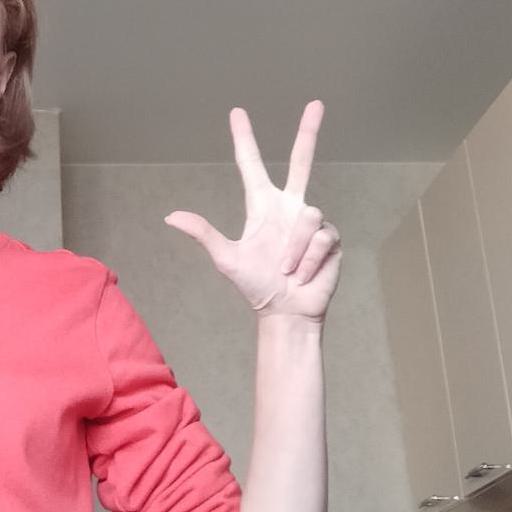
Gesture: three2